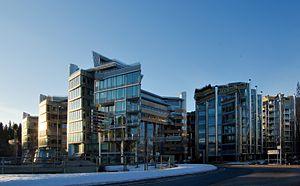
Skøyen est un quartier d'Oslo, la capitale de Norvège, situé dans la partie ouest de la ville, dans l'arrondissement d'Ullern.